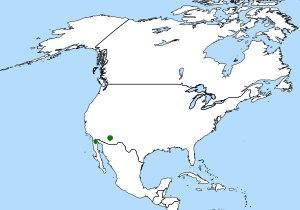
Hesperhodos est un sous-genre du genre Rosa, famille des Rosaceae.